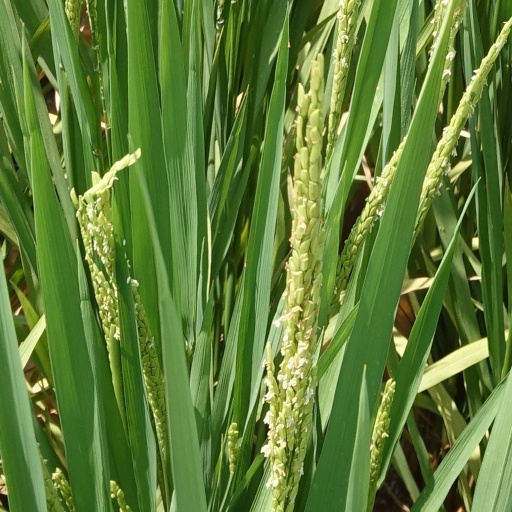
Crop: rice